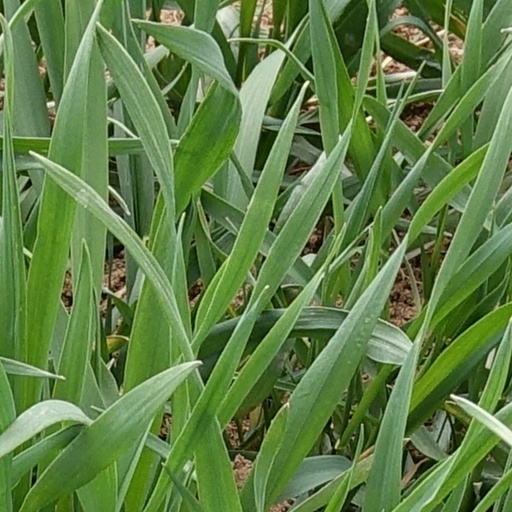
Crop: wheat